Nacho Cerdà

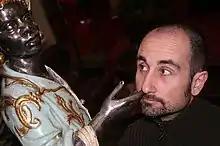
Cerdà in 2007

Nacho Cerdà (born 1968/1969) is a Spanish film director and screenwriter best known for his controversial 1994 short film "Aftermath".